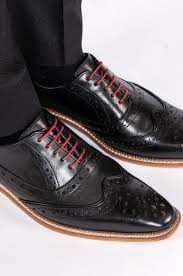
Label: Brogue